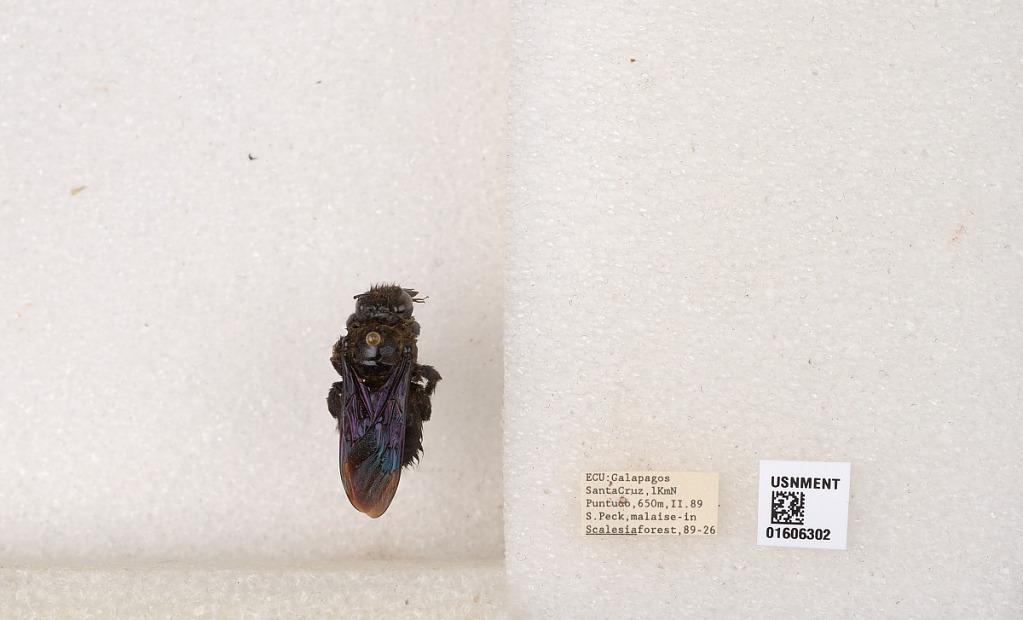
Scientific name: Xylocopa (Neoxylocopa) darwini Cockerell
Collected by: S. Peck
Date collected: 1989-2-1
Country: Ecuador
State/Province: Galapagos
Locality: Santa Cruz, 1KmN Puntudo
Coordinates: -0.635924, -90.337